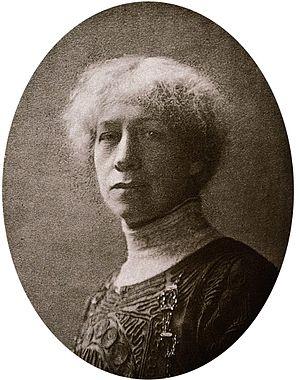
Anna Elizabeth Klumpke, née le 28 octobre 1856 à San Francisco et morte dans la même ville le 9 février 1942, est une artiste peintre américaine.